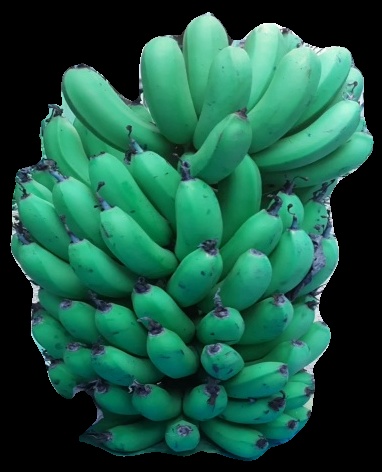
Variety: pachbale
Grade: grade2